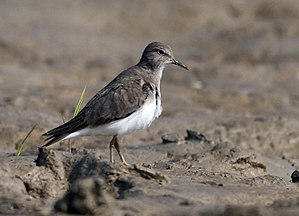
Temmincksryle
Temmincksryle er en vadefugl, der kun ses fåtalligt som trækgæst i Danmark. Den overvintrer i Sahel-regionen i Vest- og Centralafrika. Temmincksryle er opkaldt efter den hollandske zoolog Coenraad Jacob Temminck.